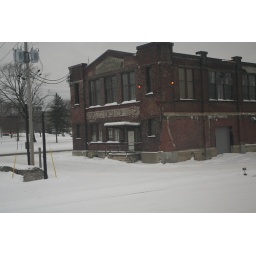
Erie Lackawanna Railway building in Utica, NY.Taken from an Amtrak train heading from NYC to Rochester, NY.January 7, 2010